Sami Hinkka

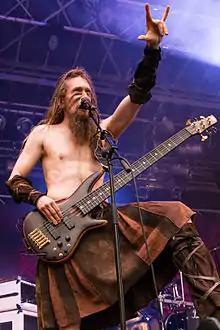
Sami Hinkka performing at Castle Rock 2014.

Sami Hinkka (born 27 April 1978 in Finland) is a heavy metal bass player, presently with Ensiferum. He joined his current band in 2004 as a replacement for Jukka-Pekka Miettinen after playing for some years in the melodic death/doom metal band Rapture. He left his role with Rapture in 2006 and now plays only in Ensiferum.